Armentières

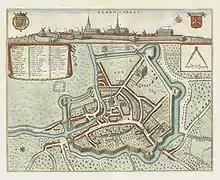
Armentières in 1649

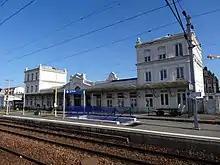

Armentières has a railway station on the line from Lille to Calais and Dunkirk.